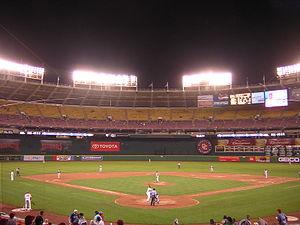
Le Robert F. Kennedy Memorial Stadium ou RFK Stadium est un stade omnisports qui sert principalement pour le baseball, le football américain et le soccer. Il est situé au bord de la rivière Anacostia à l'est du centre de Washington dans le District de Columbia aux États-Unis.